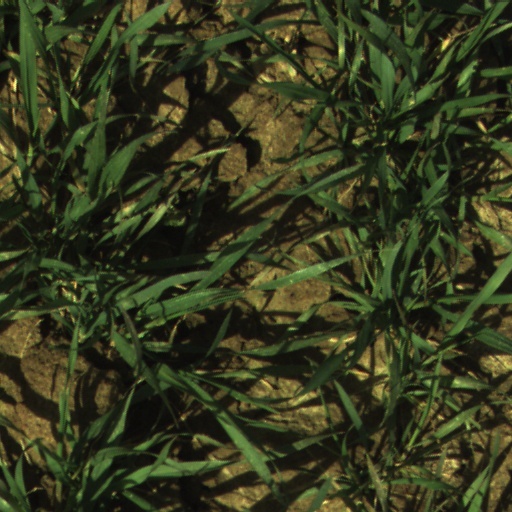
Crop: wheat